Jamalabad Gojal

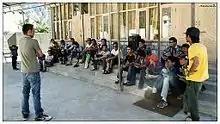
Group of youths in Jamalalabad

People of this village have sources of income other than farming including hotels, restaurants and shops in Sost. The Sost village is popular because of its Pakistani-Chinese dry port, where goods imported from China, then transferred to Pakistani trucks before being distributed in the major cities of Pakistan. Some of the village's people are working in different cities of Pakistan, while a smaller number are working in foreign countries.